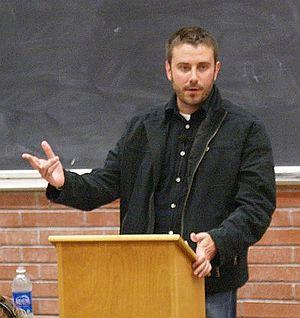
Jeremy Scahill est un écrivain et journaliste d'investigation américain. Il est notamment correspondant pour le programme télé et radio Democracy Now! Il est l'auteur de Blackwater. L'ascension de l'armée privée la plus puissante du monde.